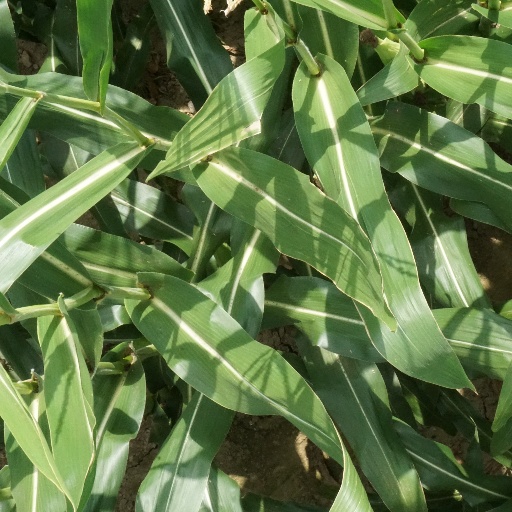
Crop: maize; corn